Haunch of Venison

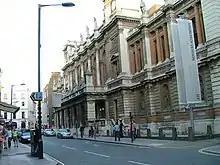
The Haunch of Venison in 2009

Haunch of Venison was a contemporary art gallery operating from 2002 until 2013. It supported the work of contemporary leading artists, presented a broad and critically acclaimed program of exhibitions to a large public through international exhibition spaces in London and New York.